Mark Nicholson (footballer)

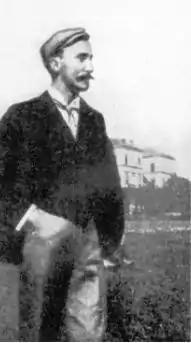
Nicholson in 1902

Mark Nicholson (6 March 1871 – 3 July 1941) was an English footballer who played in the Football League for West Bromwich Albion. He was instrumental in establishing organised football in Austria.